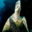
Label: turtle